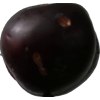
Label: plum